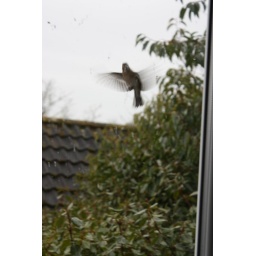
that keeps flying in to my window :/